Romanian philosophy

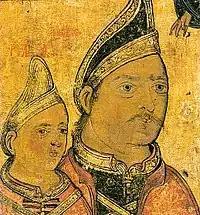
Wallachian prince Neagoe Basarab and his son, Theodosius

The first broadly philosophical texts attested on the Romanian territory are the Patristic writings. Among this corpus of texts, in Church Slavonic translations, the most important are the works of Dionysius the Pseudo-Areopagite and the "Dialectics" of St. John Damascene. Excerpts from ancient philosophers circulated also. The only notable indigenous production of the epoch is "The Teachings of Neagoe Basarab to his Son, Theodosius", written around 1521. The book is a compilation of patristic and biblical sources, with many moral and political reflections, from an ascetic viewpoint. It illustrates Byzantine theocracy and proposes the model of a prince-monk.